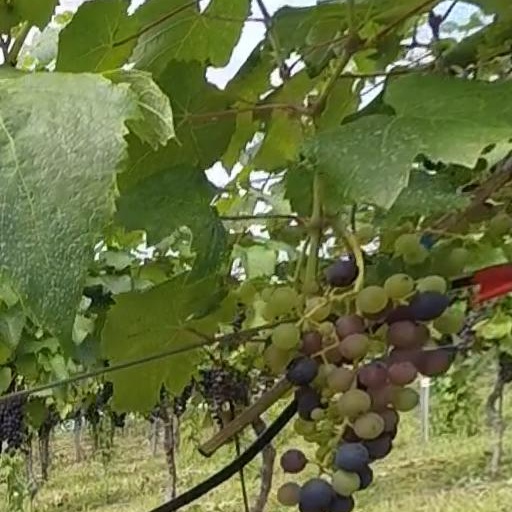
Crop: grape